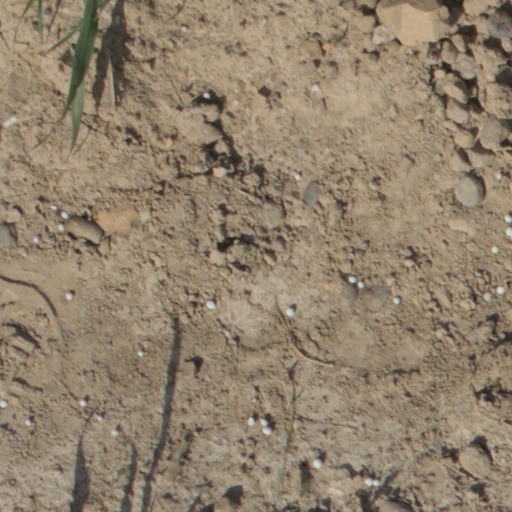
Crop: wheat